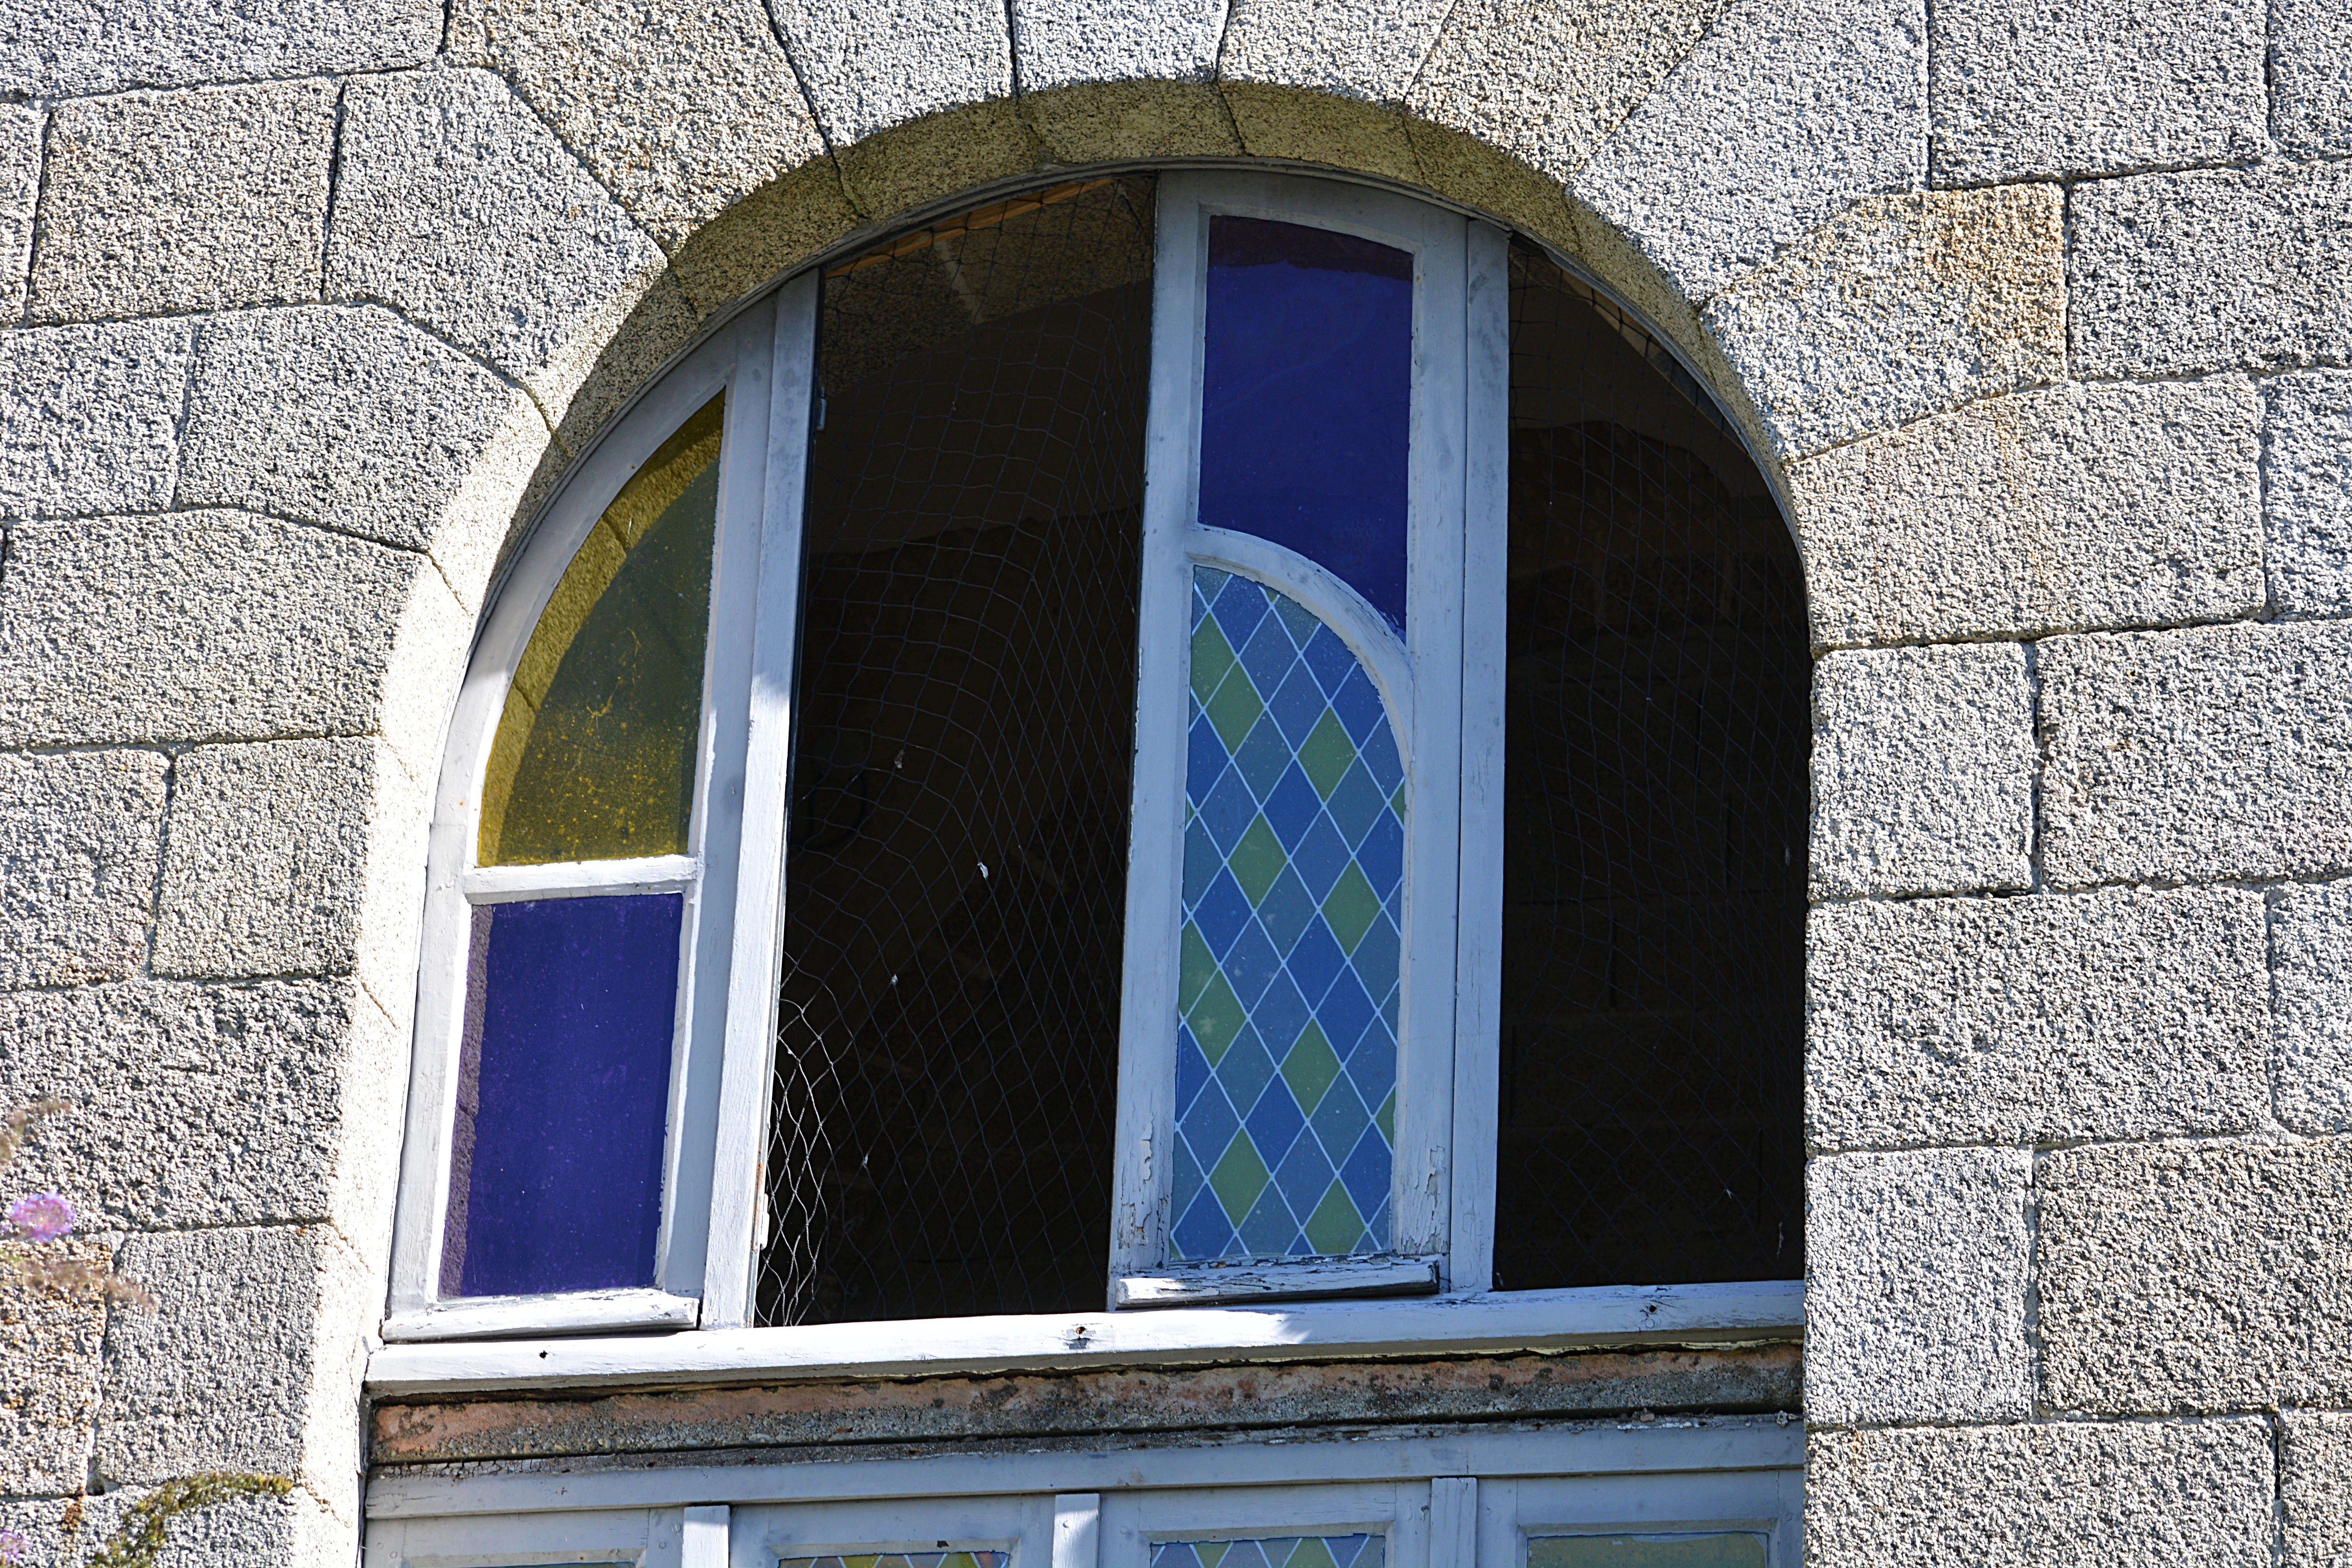
color, blue, wall, urban area, window, architecture, facade, art, arch